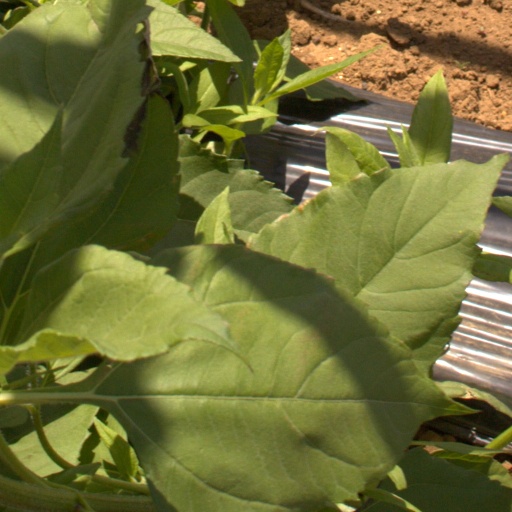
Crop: Jerusalem artichoke